369th Infantry Regiment (United States)

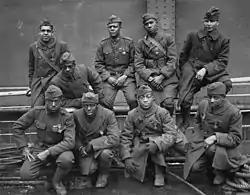
Soldiers of the 369th (15th N.Y.), awarded the "Croix de Guerre" for gallantry in action, 1919. Left to right. Front row: Pvt. Ed Williams, Herbert Taylor, Pvt. Leon Fraitor, Pvt. Ralph Hawkins. Back Row: Sgt. H. D. Prinas, Sgt. Dan Storms, Pvt. Joe Williams, Pvt. Alfred Hanley, Cpl. T. W. Taylor

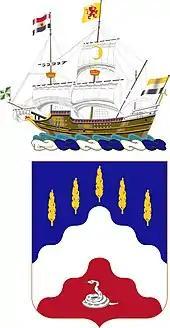
Harlem Hellfighter's crest

One Medal of Honor and numerous Distinguished Service Crosses were awarded to members of the regiment.